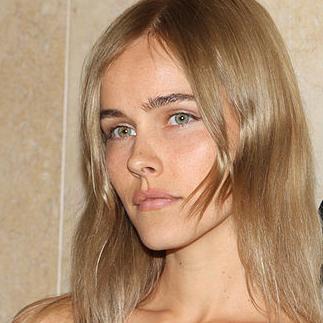
Age: 27